ITV News at Ten

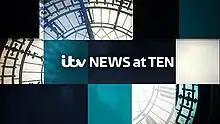
Title card used since 2016

ITV News at Ten (or more commonly News at Ten) is the flagship evening news programme on British television network ITV, produced by ITN and founded by news editor Geoffrey Cox in July 1967. The bulletin was the first permanent 30-minute news broadcast in the United Kingdom, and although initially scheduled for only thirteen weeks due to fears that its length would turn viewers off, the bulletin proved to be highly popular with audiences and became a fixture of the ITV schedule.